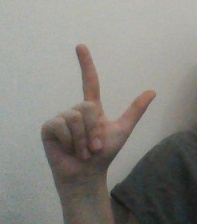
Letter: laam